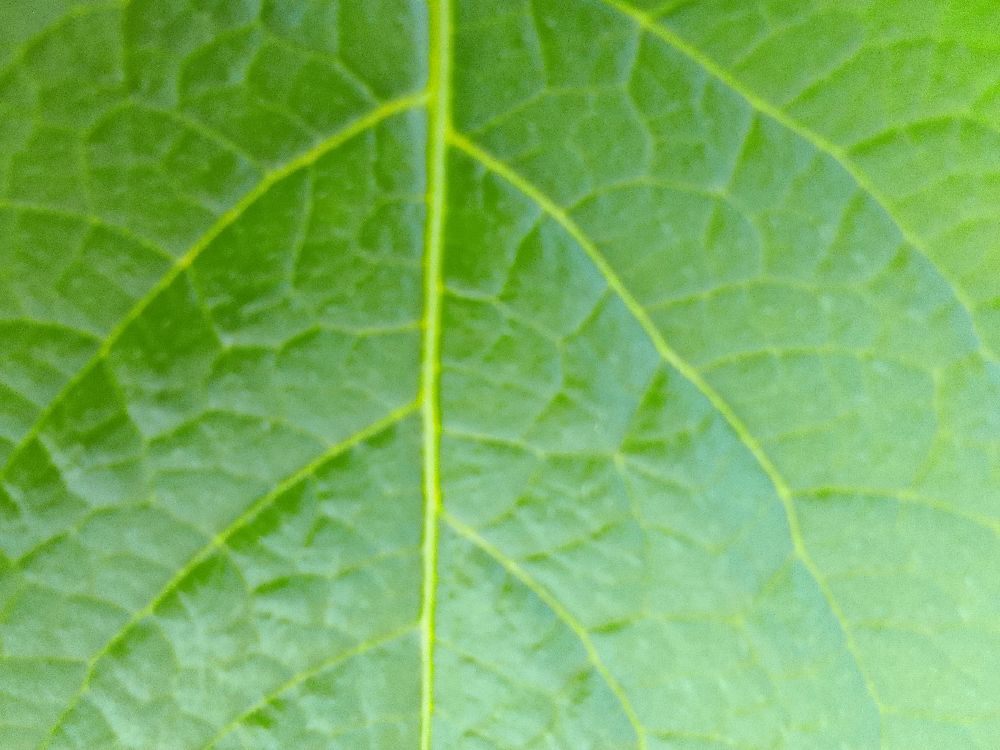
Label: Healthy